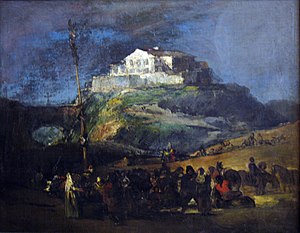
Forfalskning af kunst
Francisco Goya, Majstang, mellem 1808 og 1812, Alte Nationalgalerie.
Forfalskning af kunst omfatter produktion og salg af kunstværker, der forfalskes og/eller tilskrives andre, som regel mere berømte kunstnere. Ligeledes er det svindel med kunst, hvis en ekspert i forbindelse med en handel skjuler for en sælger, at et kunstværk er udført af en kendt kunstner for at kunne anskaffe det billigt. Kunstforfalskninger kan økonomisk være yderst lukrative, men moderne daterings- og analyseteknikker har gjort identifikationen af forfalsket kunst meget enklere end tidligere. Et værk behøver ikke at være sjældent eller dyrt for at kunne katalogiseres som ægte. Det skal blot være korrekt beskrevet og dateret.